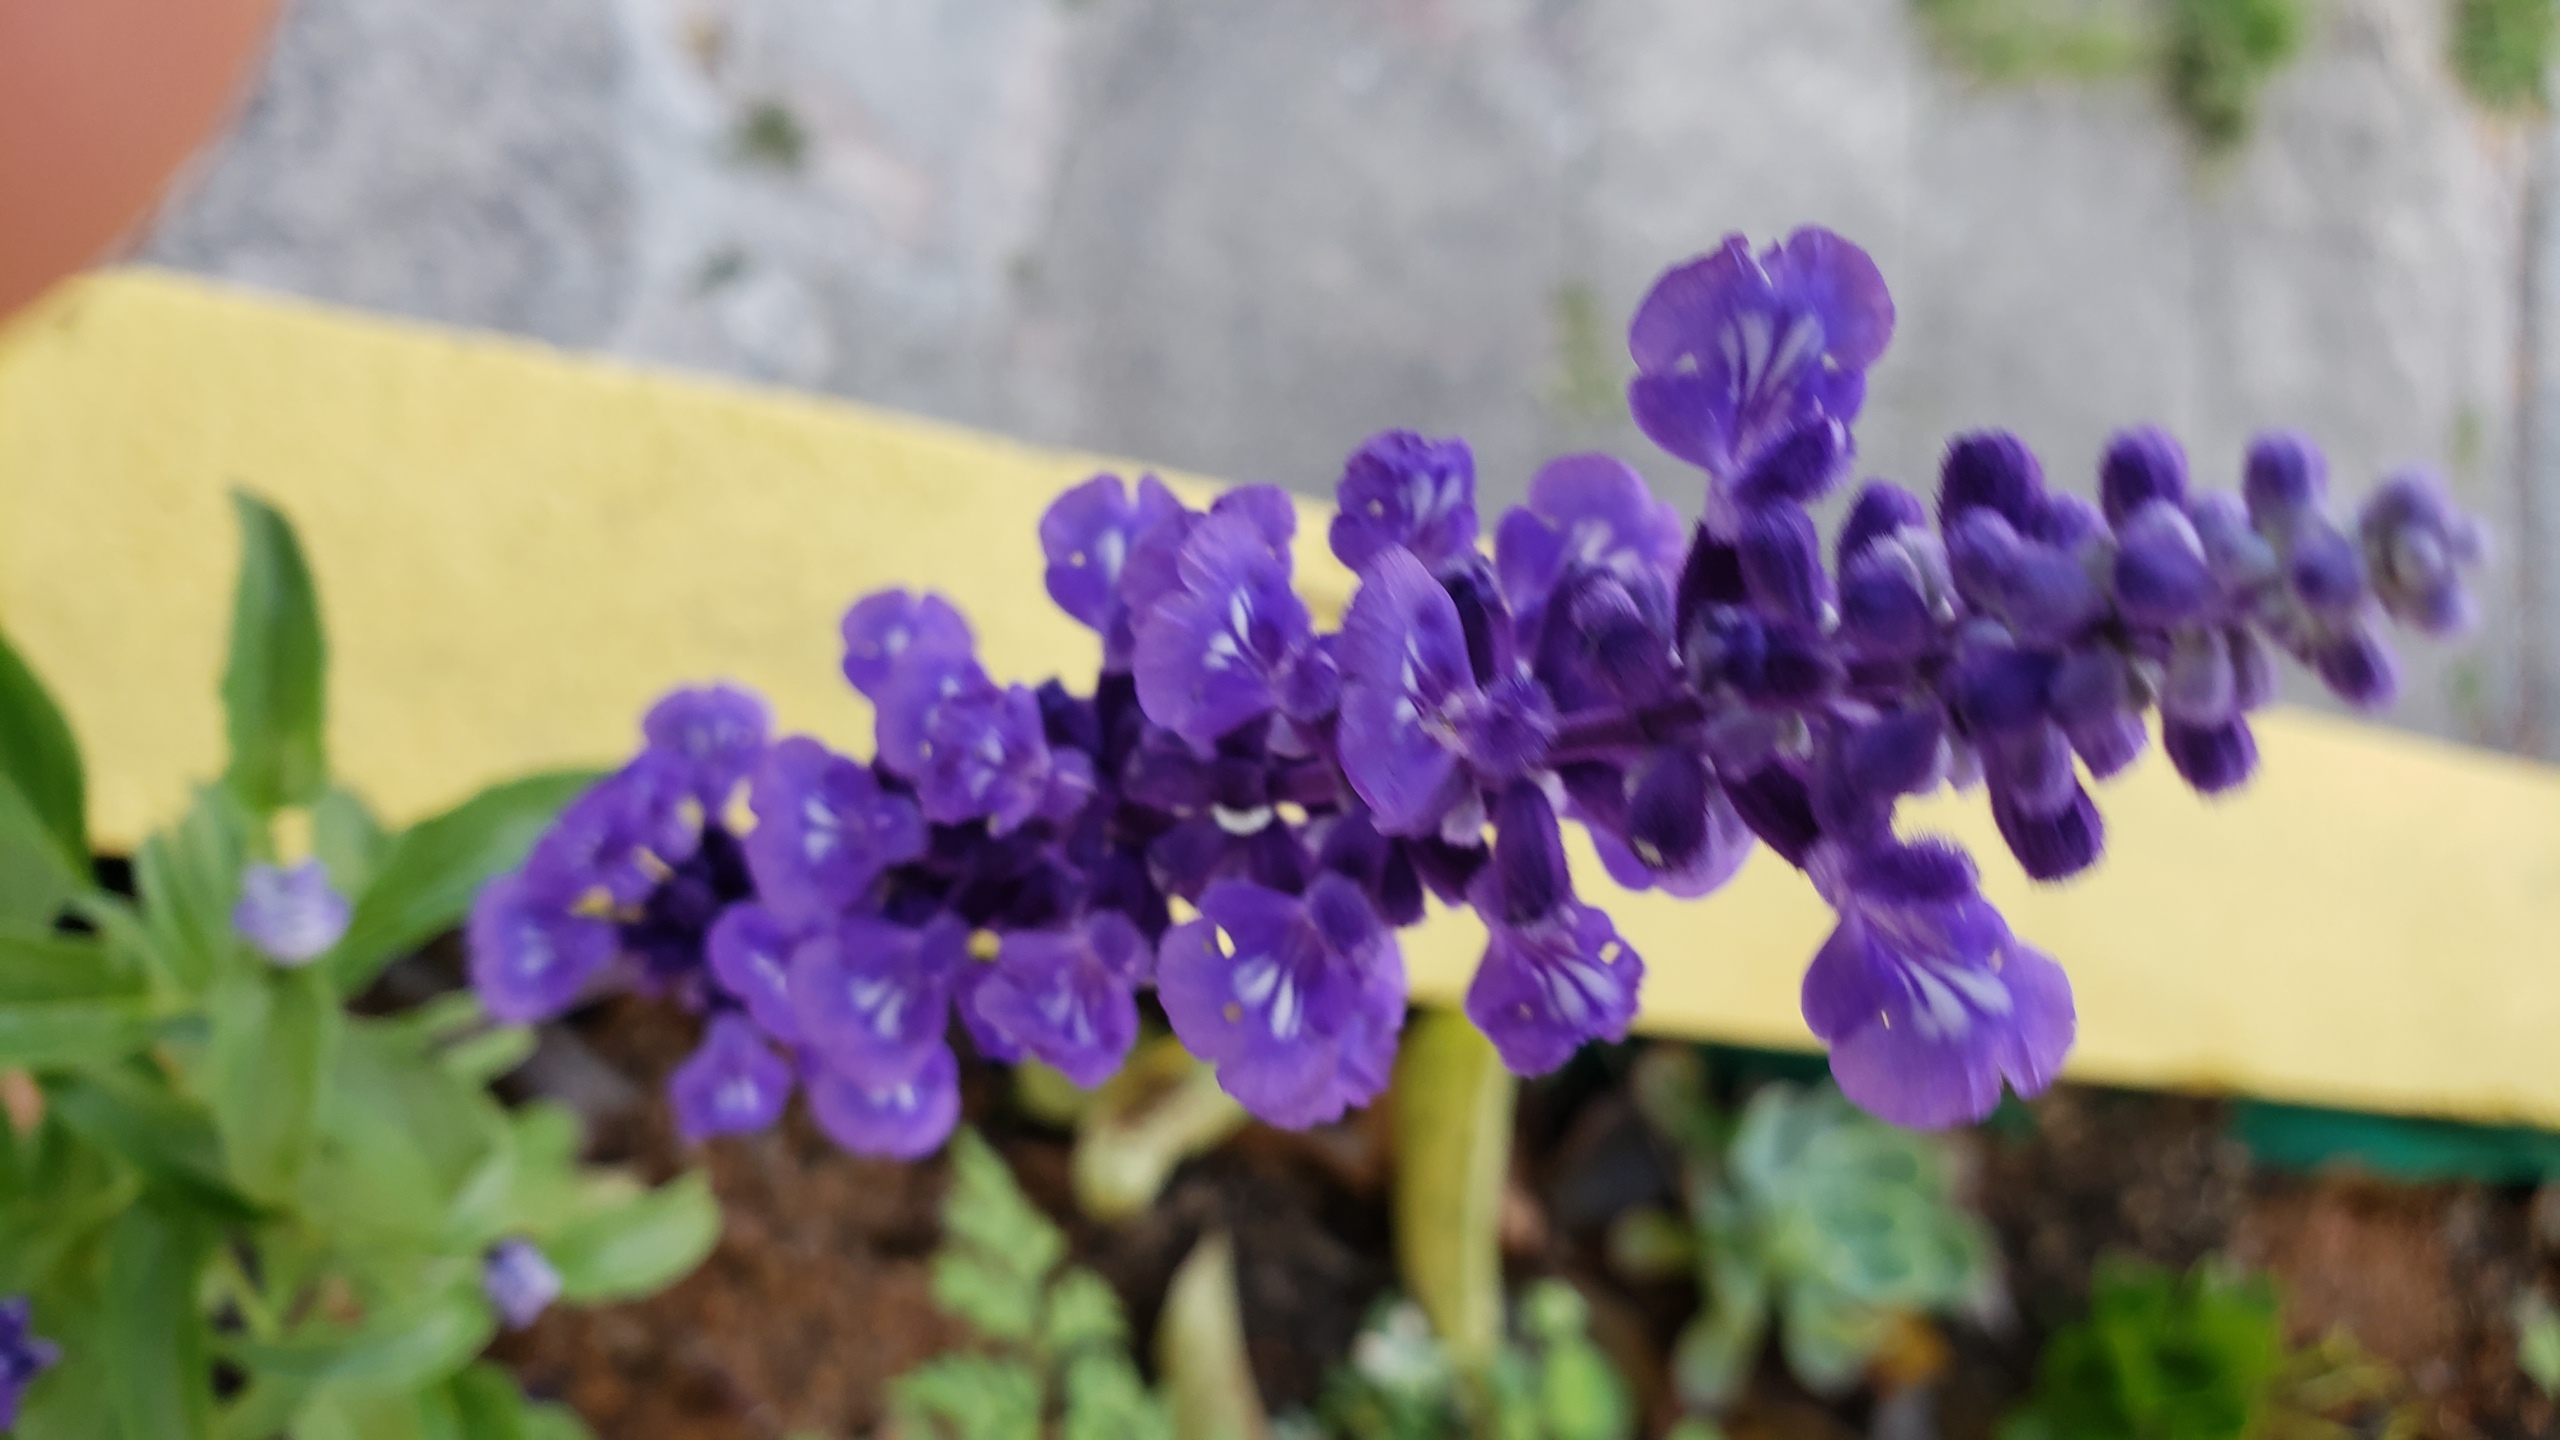
lavender, avenue, florist, flowerbed, flower, purple, violet, plant, flowering plant, violet family, viola, buddleia, petal, bellflower family